Rahat

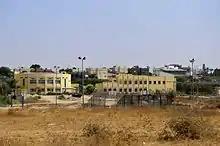
Rahat school

Since the city of Beersheva is in close proximity to Rahat, most Bedouin students from Rahat study at Ben-Gurion University of the Negev, some also at Sapir Academic College in Sderot. Soon a new Harvard University campus will be established in Rahat - inside Idan HaNegev Industrial Park. It will be the first campus built in this Bedouin city. Ben-Gurion University of the Negev will oversee the new campus' operations, and it will be considered a BGU branch.